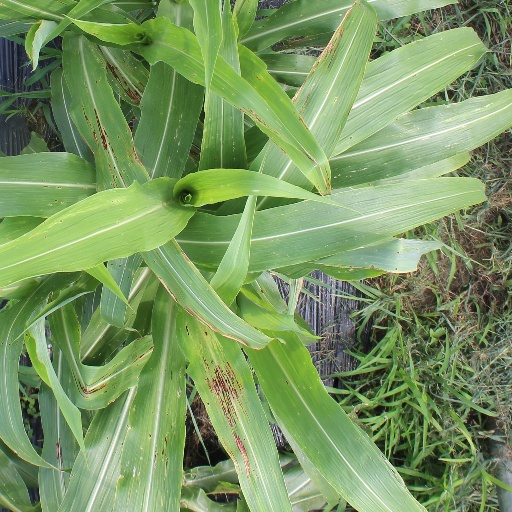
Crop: sorghum